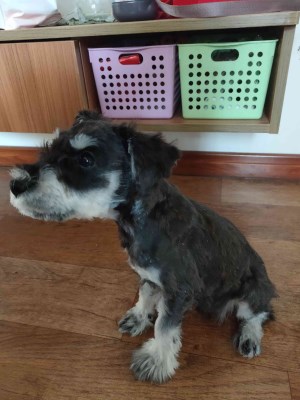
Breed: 2342-n000102-miniature_schnauzer